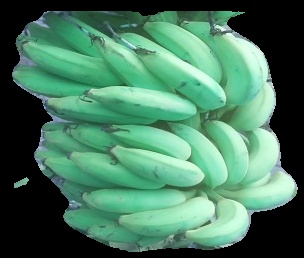
Variety: elakki-bale
Grade: grade2